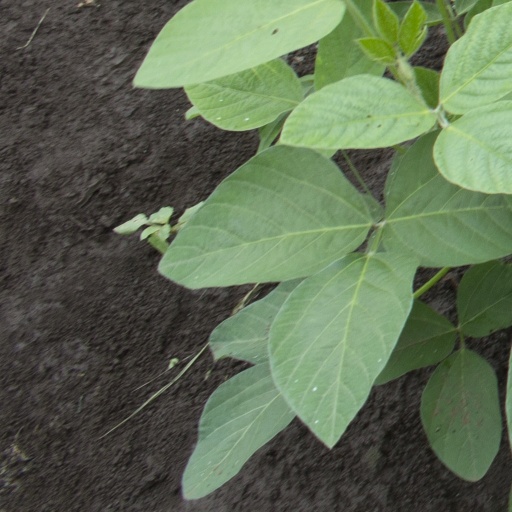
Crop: soybean